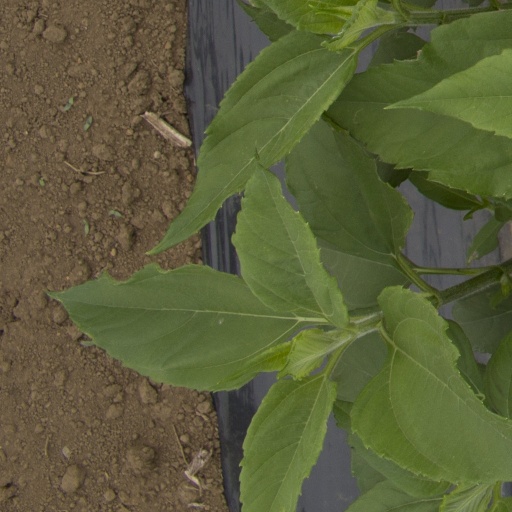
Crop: Jerusalem artichoke